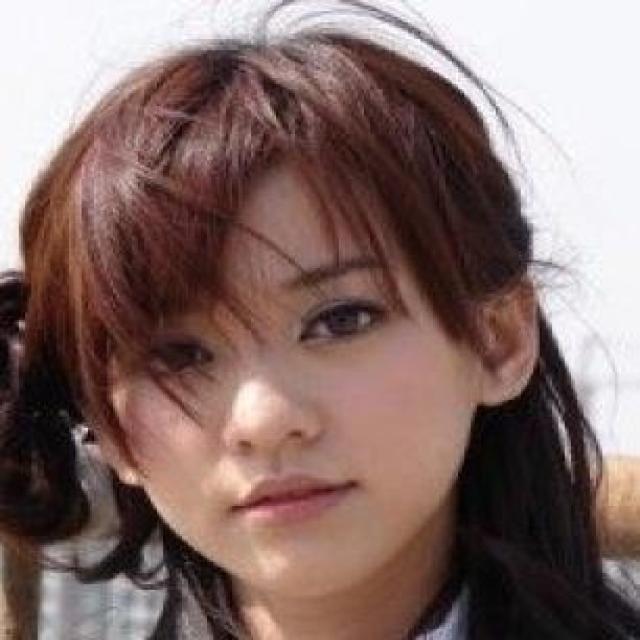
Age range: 21-44